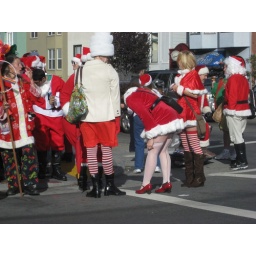
The Santa bar hopping event in San Francisco. Taken from the car